Chlorine-free germanium processing

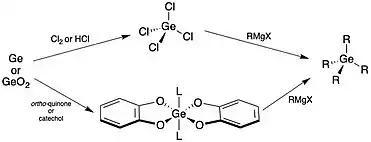
Chlorine-free synthesis of tetraorganogermanes in comparison to the traditional synthesis utilizing chlorine.

Chlorine-free germanium processing are methods of germanium activation to form useful germanium precursors in a more energy efficient and environmentally friendly way compared to traditional synthetic routes. Germanium tetrachloride is a valuable intermediate for the synthesis of many germanium complexes. Normal synthesis of it involves an energy-intensive dehydration of germanium oxide, GeO2, with hydrogen chloride, HCl Due to the environmental and safety impact of non-recyclable, high energy reactions with HCl, an alternative synthesis of a shelf-stable germanium intermediate precursor without chlorine is of interest. In 2017, a synthesis of organogermanes, GeR4 without using chloride species was reported, allowing for a much more environmentally friendly and low energy synthesis using GeO2, Ge(0), and even selectively activating germanium in the presence of zinc oxide (ZnO), resulting in products that are bench stable and solid.